Hayes, Hillingdon

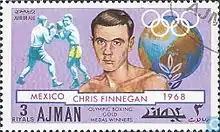
Olympic gold medal-winning middleweight boxer Chris Finnegan

The most significant early occupier was the Gramophone Company / EMI. The Hayes factory's foundation stone was laid by Dame Nellie Melba. The EMI archives and some early reinforced concrete factory buildings (notably Grade II listed Enterprise House [1912] on Blyth Road, the first known work of Evan Owen Williams – described by English Heritage as "the most significant engineer turned architect in twentieth-century British architecture") remain as The Old Vinyl Factory.